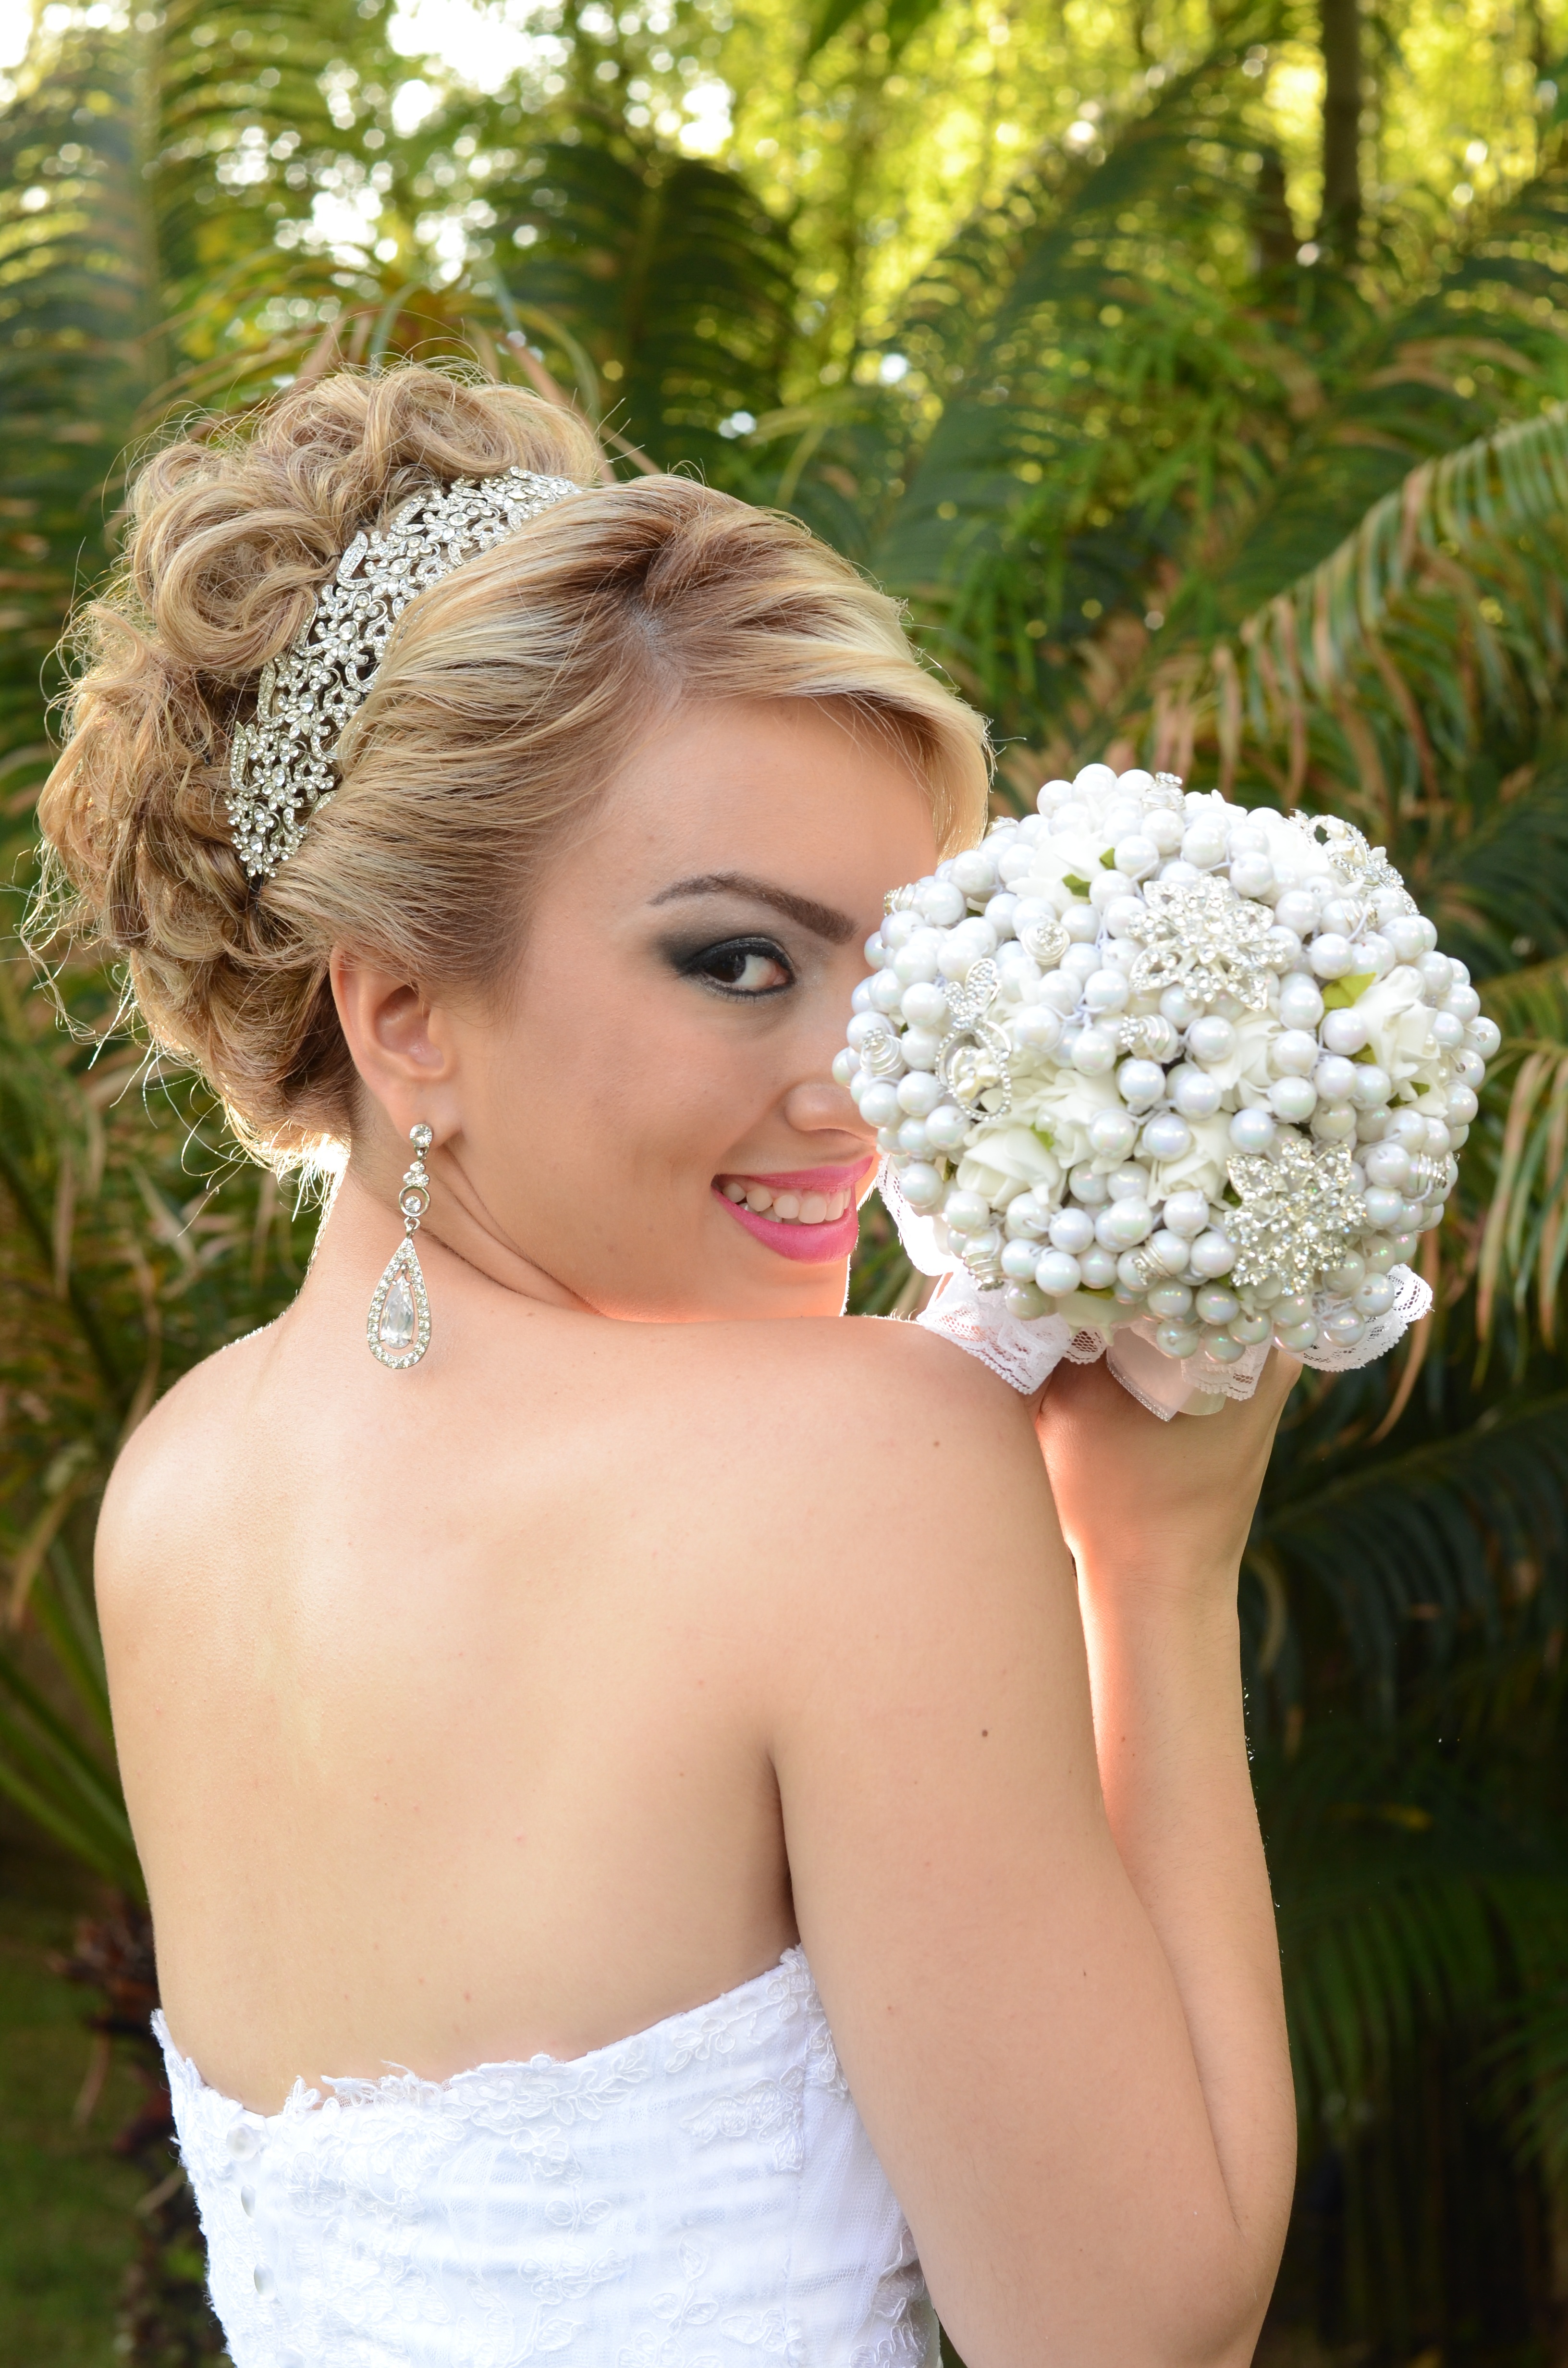
bride, woman, bridal accessory, clothing, wedding dress, bridal veil, dress, flower, bridal clothing, fashion accessory, gown, flower bouquet, hairstyle, veil, wedding, hair accessory